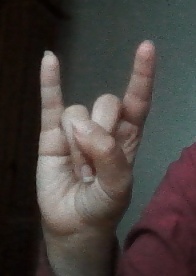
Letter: la